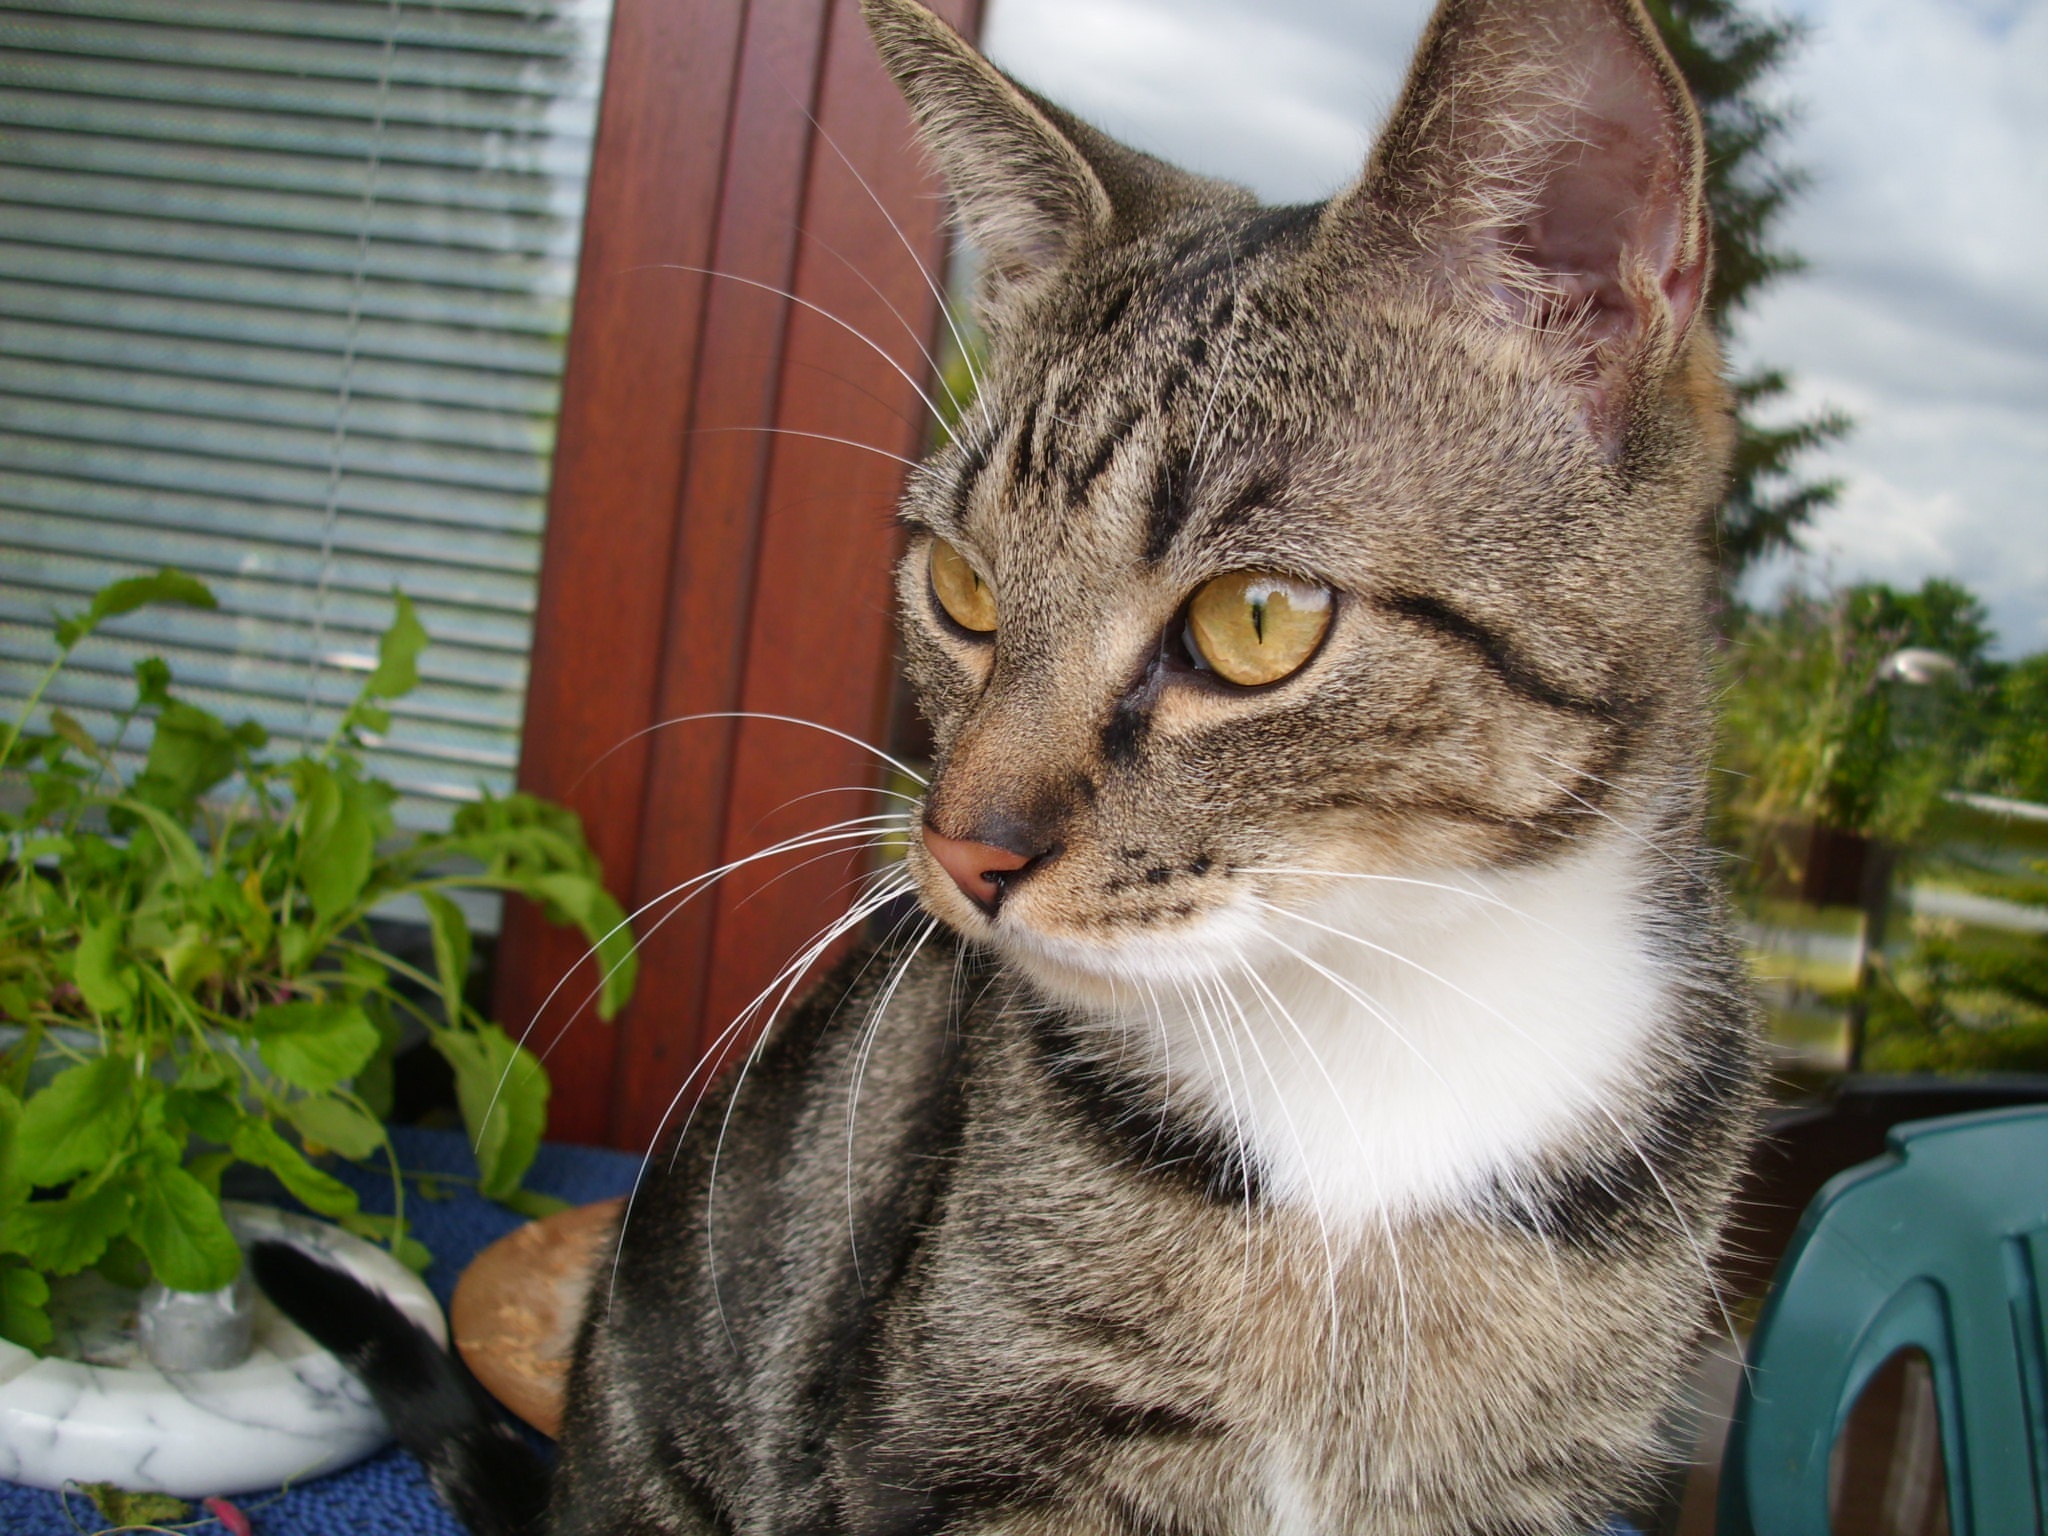
animal, pet, cat, mammal, fauna, whiskers, vertebrate, domestic cat, cat's eyes, tabby cat, european shorthair, wild cat, small to medium sized cats, cat like mammal, domestic short haired cat, pixie bob, american shorthair